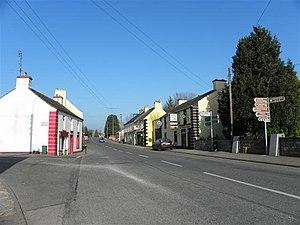
Bawnboy, est un petit village situé dans une vallée au pied de la montagne Slieve Rushen, entre Ballyconnell et Swanlinbar, dans le comté de Cavan, en Irlande.